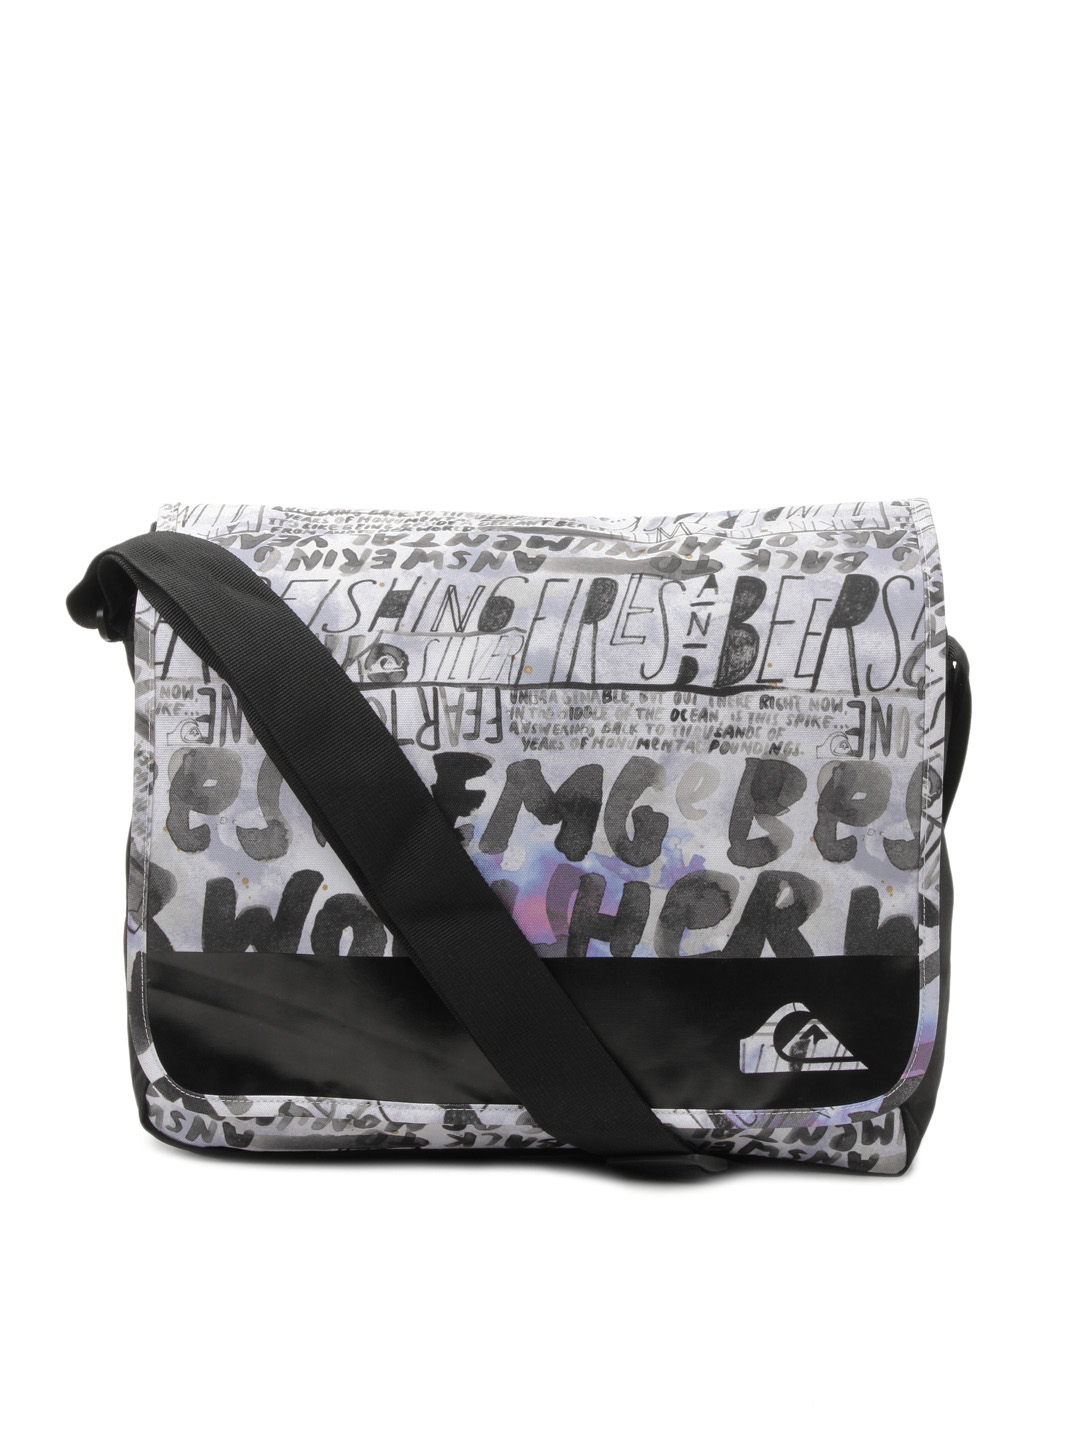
Quiksilver Men Black & White Messenger Bag
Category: Accessories / Accessories / Messenger Bag
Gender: Men
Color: Black
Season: Summer 2012
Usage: Casual